Knock Shrine

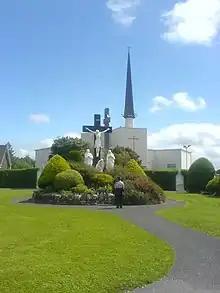
Sanctuary of Our Lady of Knock

The Sanctuary of Our Lady of Knock, commonly referred to as Knock Shrine, is a Roman Catholic pilgrimage site and national shrine in the village of Knock, County Mayo, Ireland, where locals claimed to have seen an apparition in 1879 of the Blessed Virgin Mary, Saint Joseph, Saint John the Evangelist, angels, and Jesus Christ (the Lamb of God).